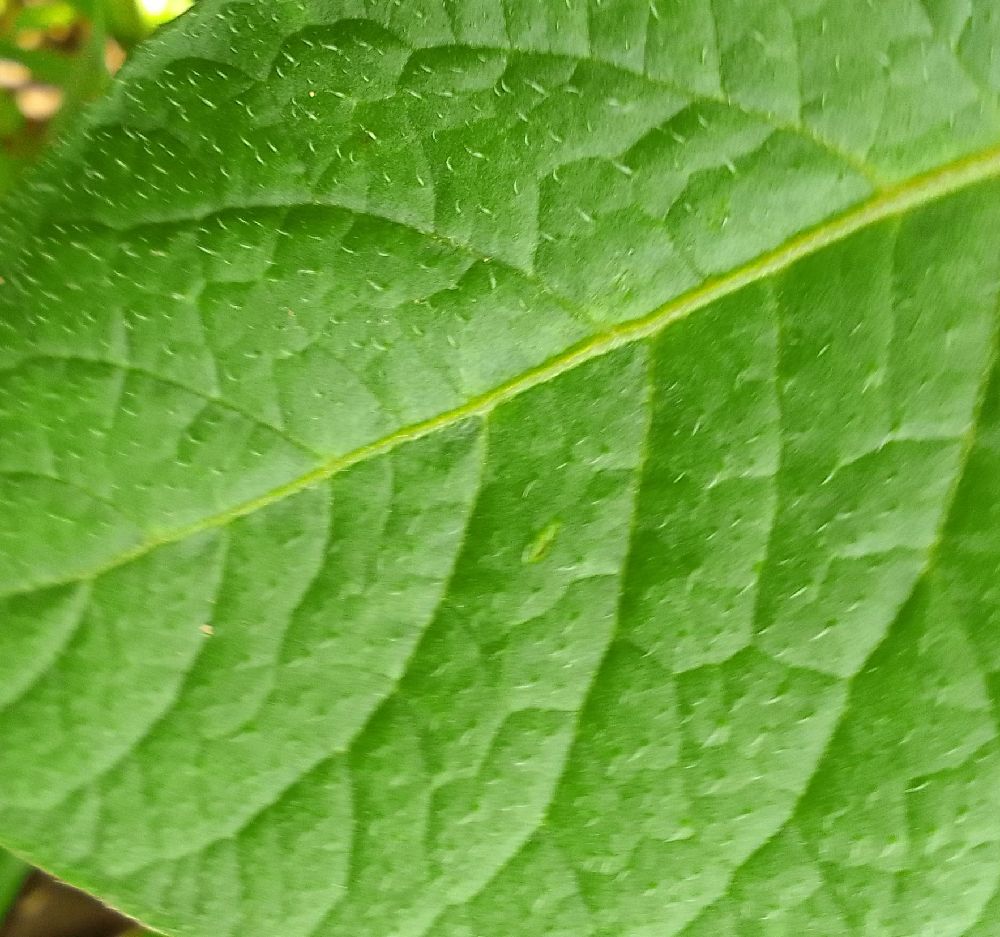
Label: Healthy